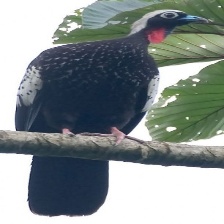
Species: BLUE THROATED PIPING GUAN
Scientific name: PIPILE CUMANENSIS